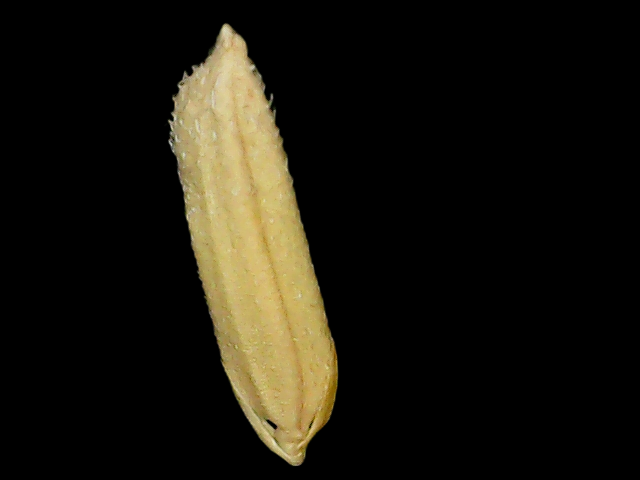
Rice variety: Binadhan19